Slavyanka Beach

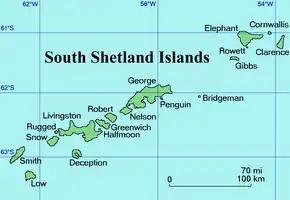
Location of Elephant Island in the South Shetland Islands

Slavyanka Beach is the mostly ice-free 2.2 km long beach forming the southwest coast of Gurkovska Cove in eastern Elephant Island, South Shetland Islands in Antarctica. It is bounded by Walker Point on the southeast and the terminus of Stadium Glacier on the northwest. The feature was formed as a result of glacier retreat in the first decade of 21st century.